Special education

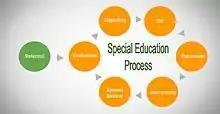
Procedure that a person must follow in order to receive special education accommodations

In most developed countries, schools use different approaches to providing special education services to students. These approaches can be broadly grouped into four categories, according to how much contact the student with special needs has with non-disabled students (using North American terminology):